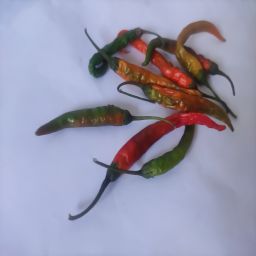
Crop: Chile Pepper
Quality: Old